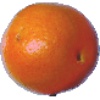
Label: Tangelo 1